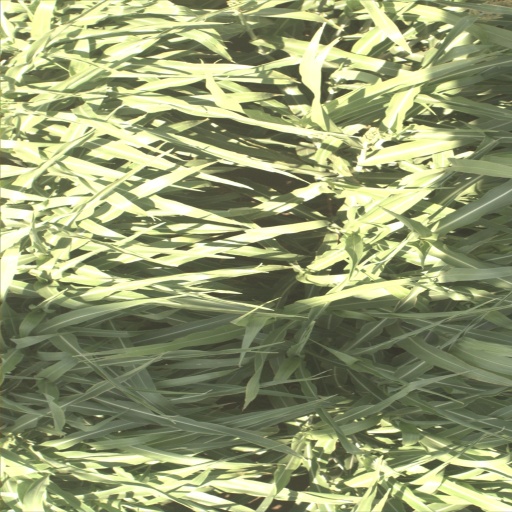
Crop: sorghum